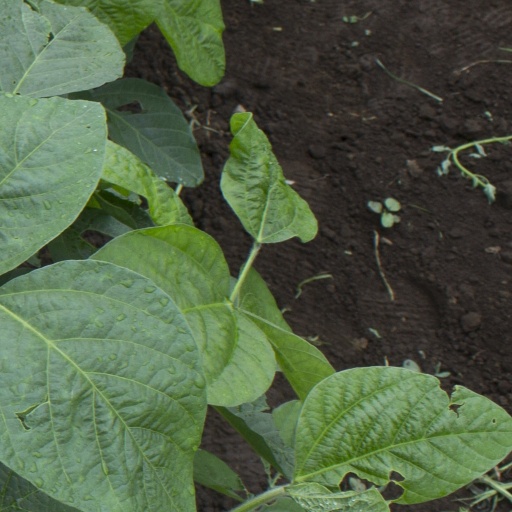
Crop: soybean